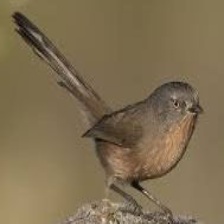
Species: WRENTIT
Scientific name: CHAMAEA FASCIATA